WACP

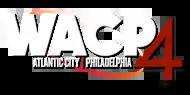
Former logo for WACP as an independent station.

WACP's programming featured a mix of infomercials, home shopping shows and children's programming following E/I requirements outlined by the Federal Communications Commission (FCC). The station carried local newscasts that were produced by Millville-based "SNJ Today" from 2015 until 2019. The newscasts were maintained largely by the former staff of WMGM-TV's news department. WMGM and WACP simulcast the newscasts until the former announced its sale to Univision in 2017.